Most Highly Derogatory Order of the Irremovable Finger

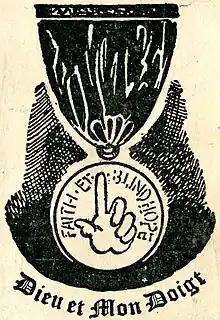
Most Highly Derogatory Order of the Irremovable Finger

The Most Highly Derogatory Order of the Irremovable Digit, abbreviated to MHDOID, was a spoof decoration for military incompetence, which was "awarded" to members of the Royal Air Force during World War II.